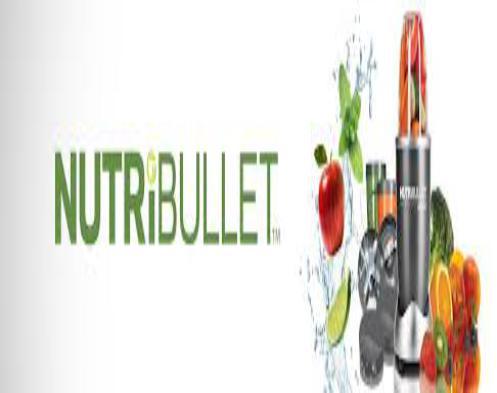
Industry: Necessities